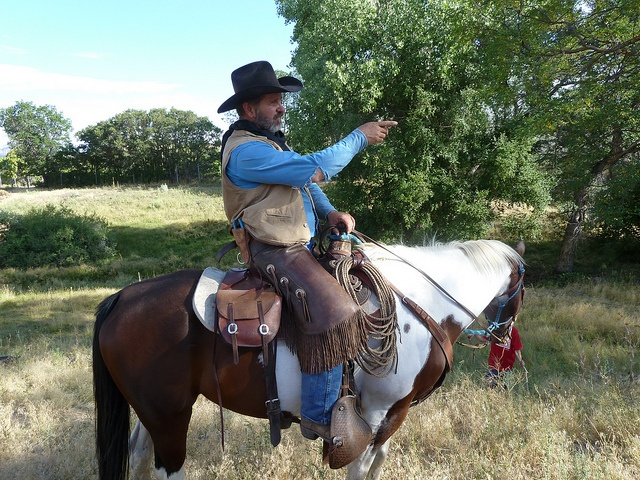
a guy on a horse that looks like a cowboy.
A cowboy is on a horse in grassy field.
Guy dressed as a "cowboy" riding on a horse.
A cowboy on horse back pointing into the distance.
A man in chaps and a cowboy hat sits on a horse.